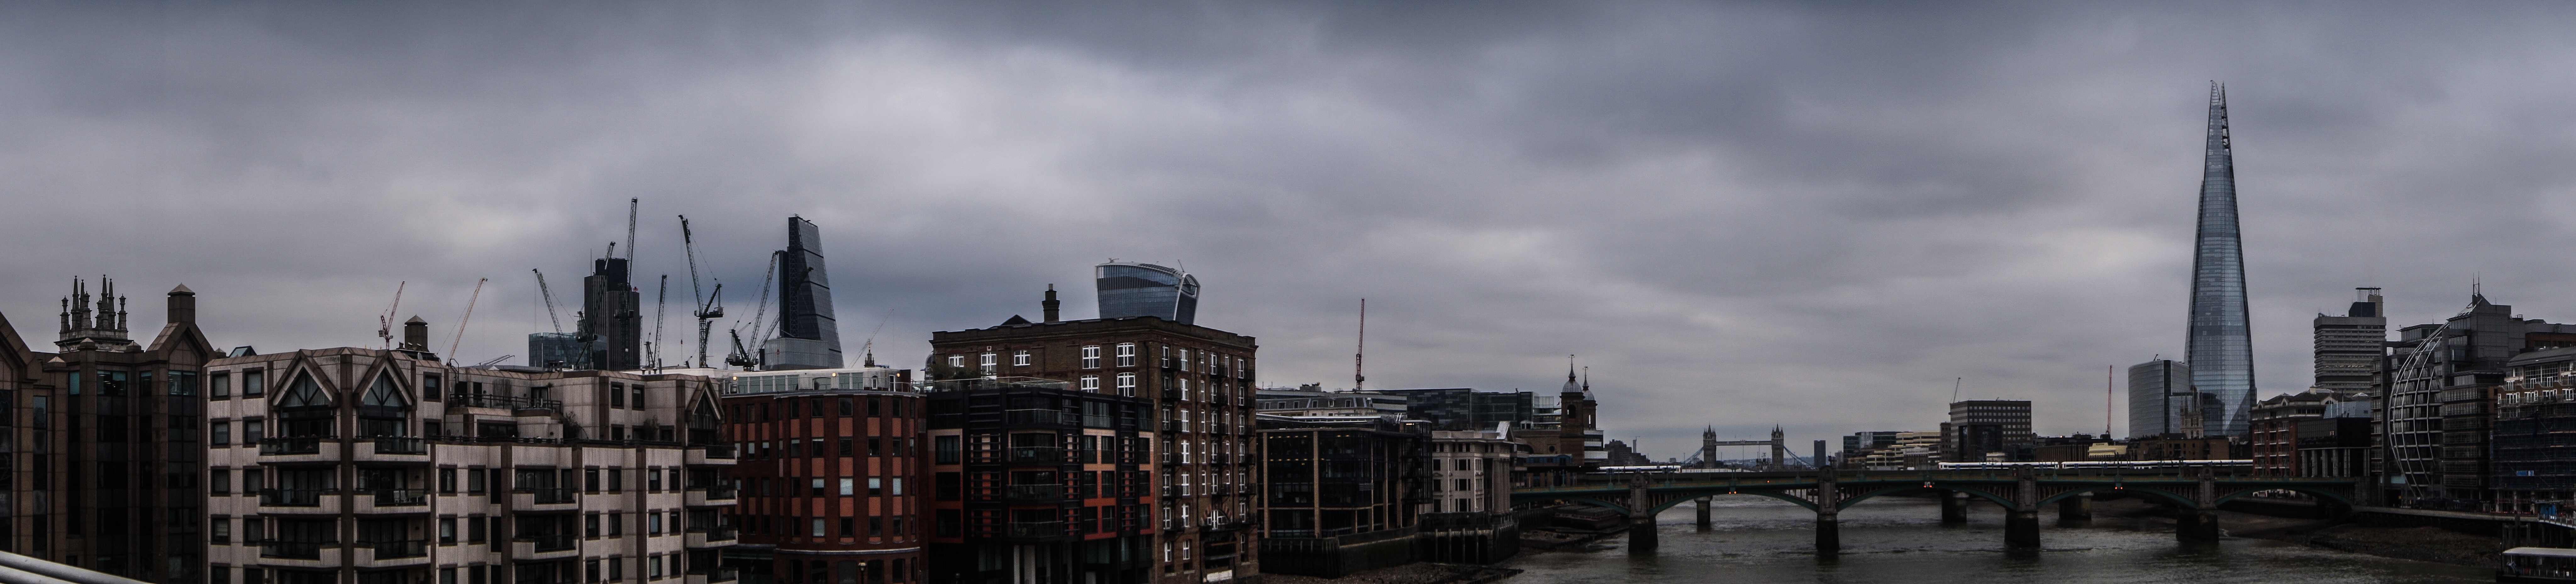
landscape, water, cloud, sky, bridge, skyline, city, skyscraper, river, cityscape, panorama, downtown, tower, landmark, waterway, capital, london, clouds, spire, thames, millennium, metropolis, shard, skycap, human settlement